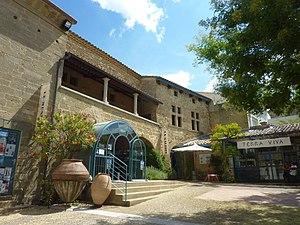
Musée de la poterie méditerranéenne, Saint-Quentin-la-Poterie
Saint-Quentin-la-Poterie est une commune française située dans le département du Gard, en région Occitanie.
Le musée de la poterie méditerranéenne est un musée situé à Saint-Quentin-la-Poterie, dans le département du Gard et la région Languedoc-Roussillon, dont les collections sont consacrées à la céramique traditionnelle méditerranéenne, du XVIIIᵉ siècle à nos jours.